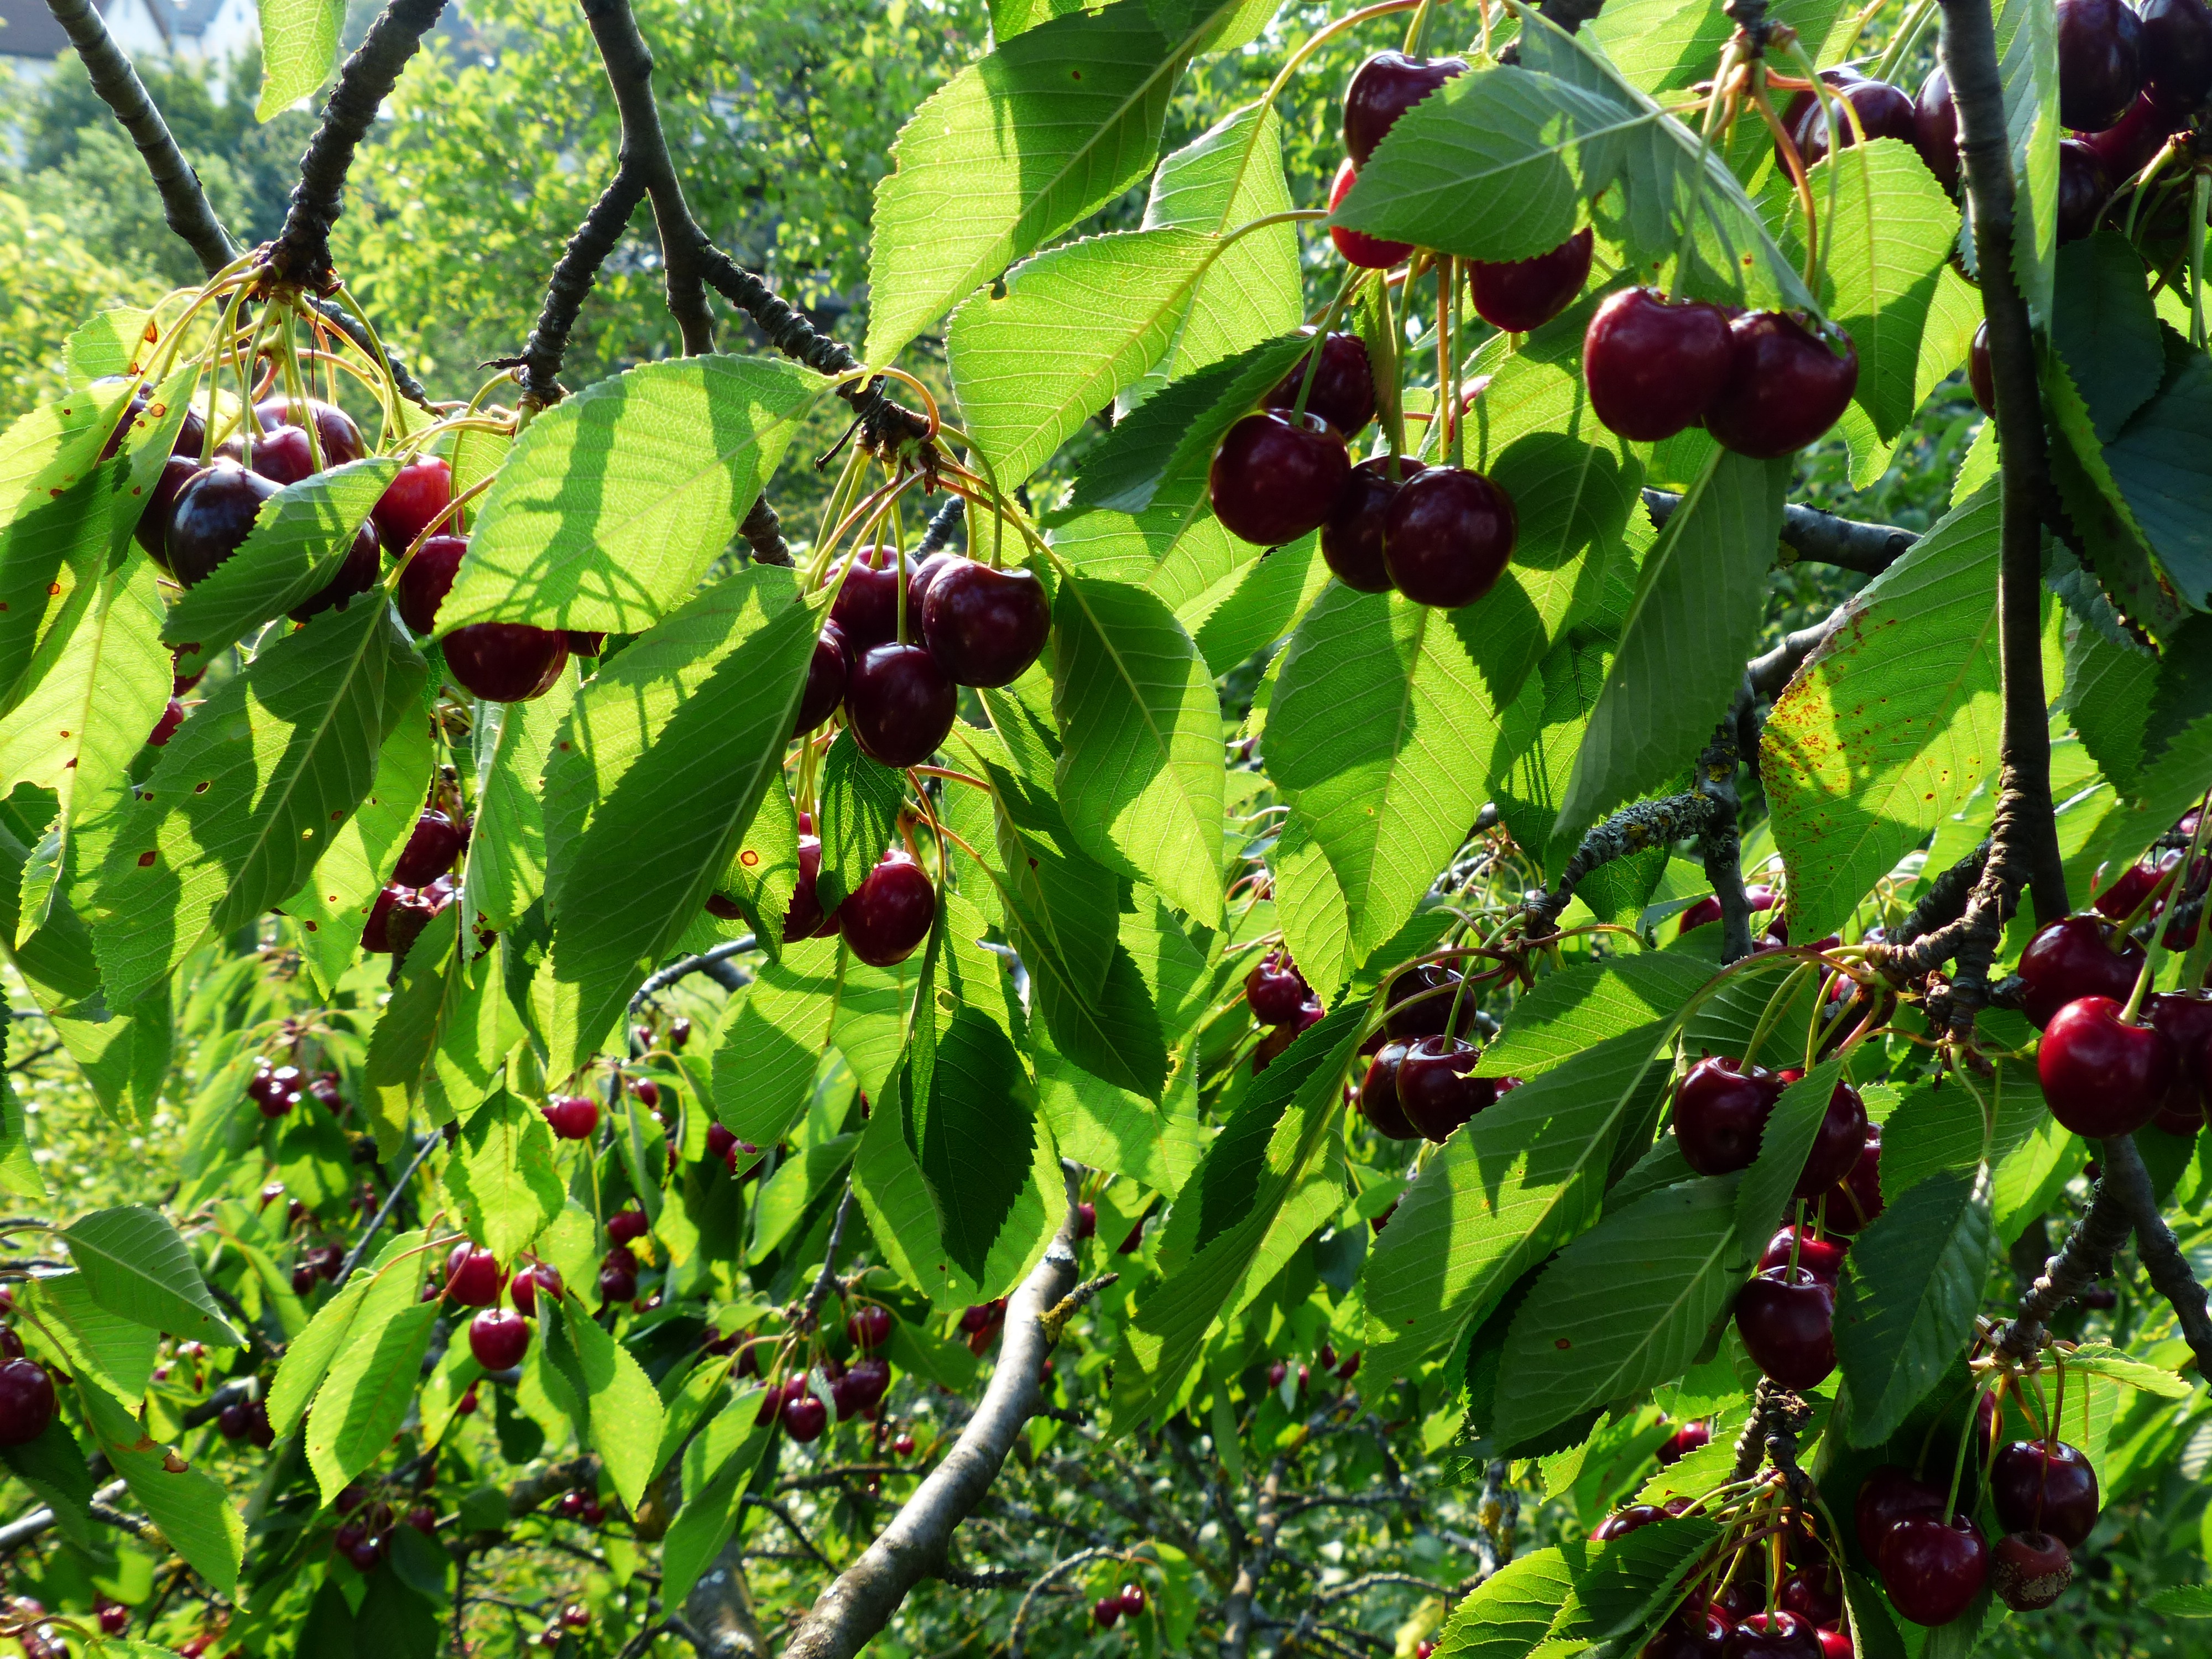
tree, branch, plant, fruit, berry, sweet, leaf, flower, summer, food, red, produce, healthy, delicious, leaves, shrub, fruit tree, bing, cherry, flowering plant, rose family, fruity, chokecherry, huckleberry, damson, sweet cherry, bird cherry, prunus avium, chokeberry, coccoloba uvifera, woody plant, land plant, schisandra, hardy kiwi, red mulberry